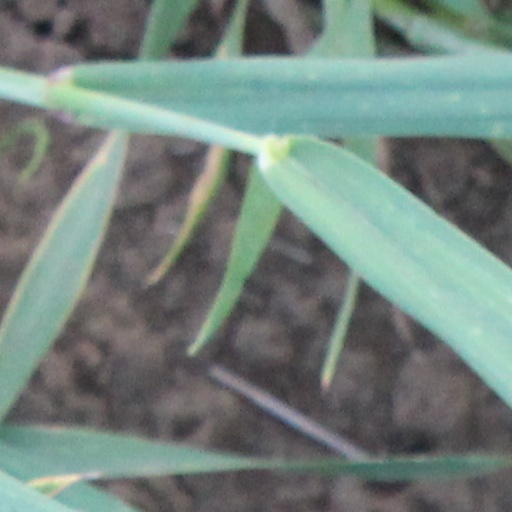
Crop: wheat